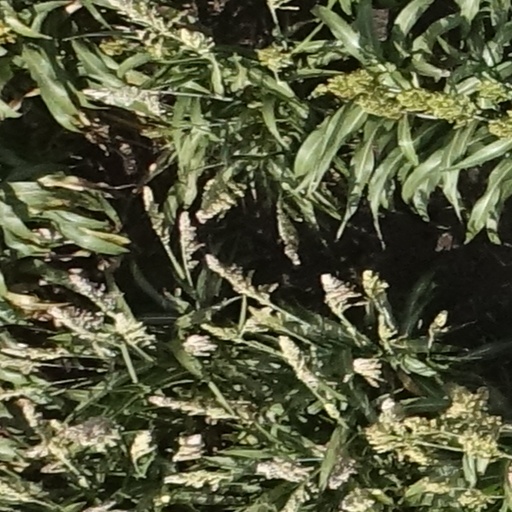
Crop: sorghum